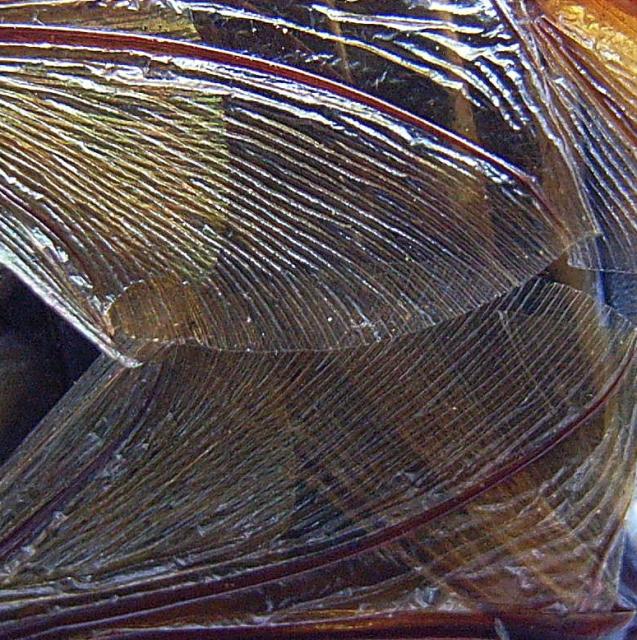
Texture: veined